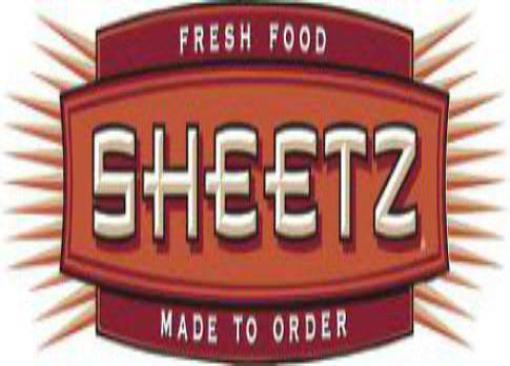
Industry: Food